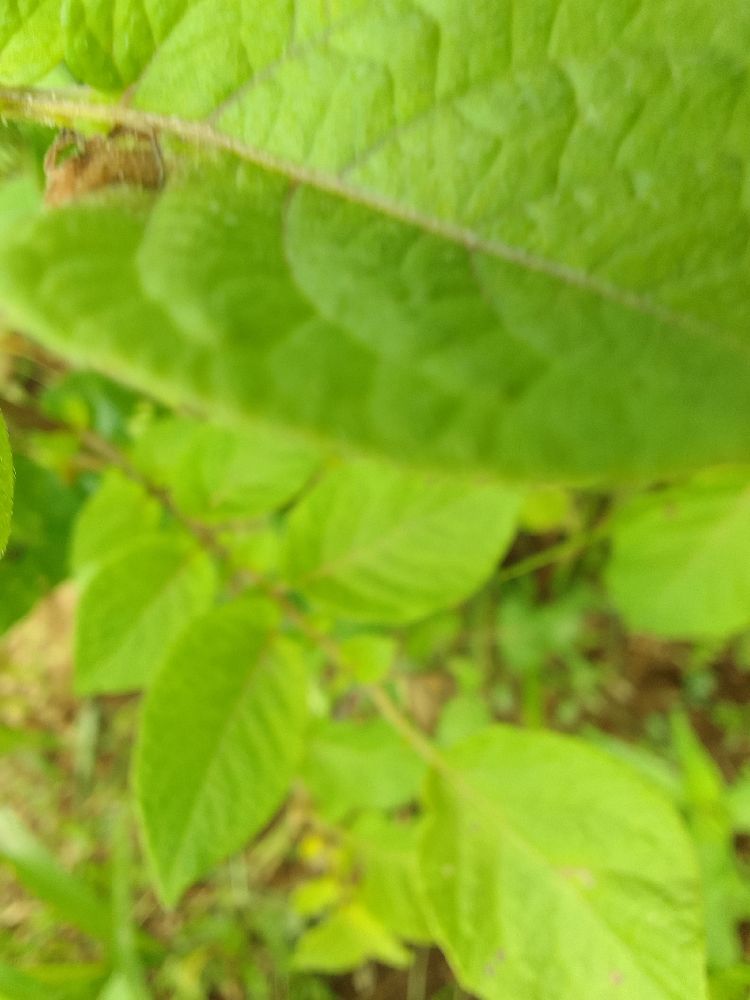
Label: Late blight